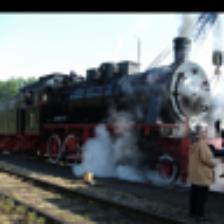
Label: NonHuman